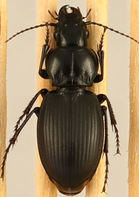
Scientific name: Cyclotrachelus torvus
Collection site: Northern Great Plains Research Laboratory NEON (NOGP), plot NOGP_001